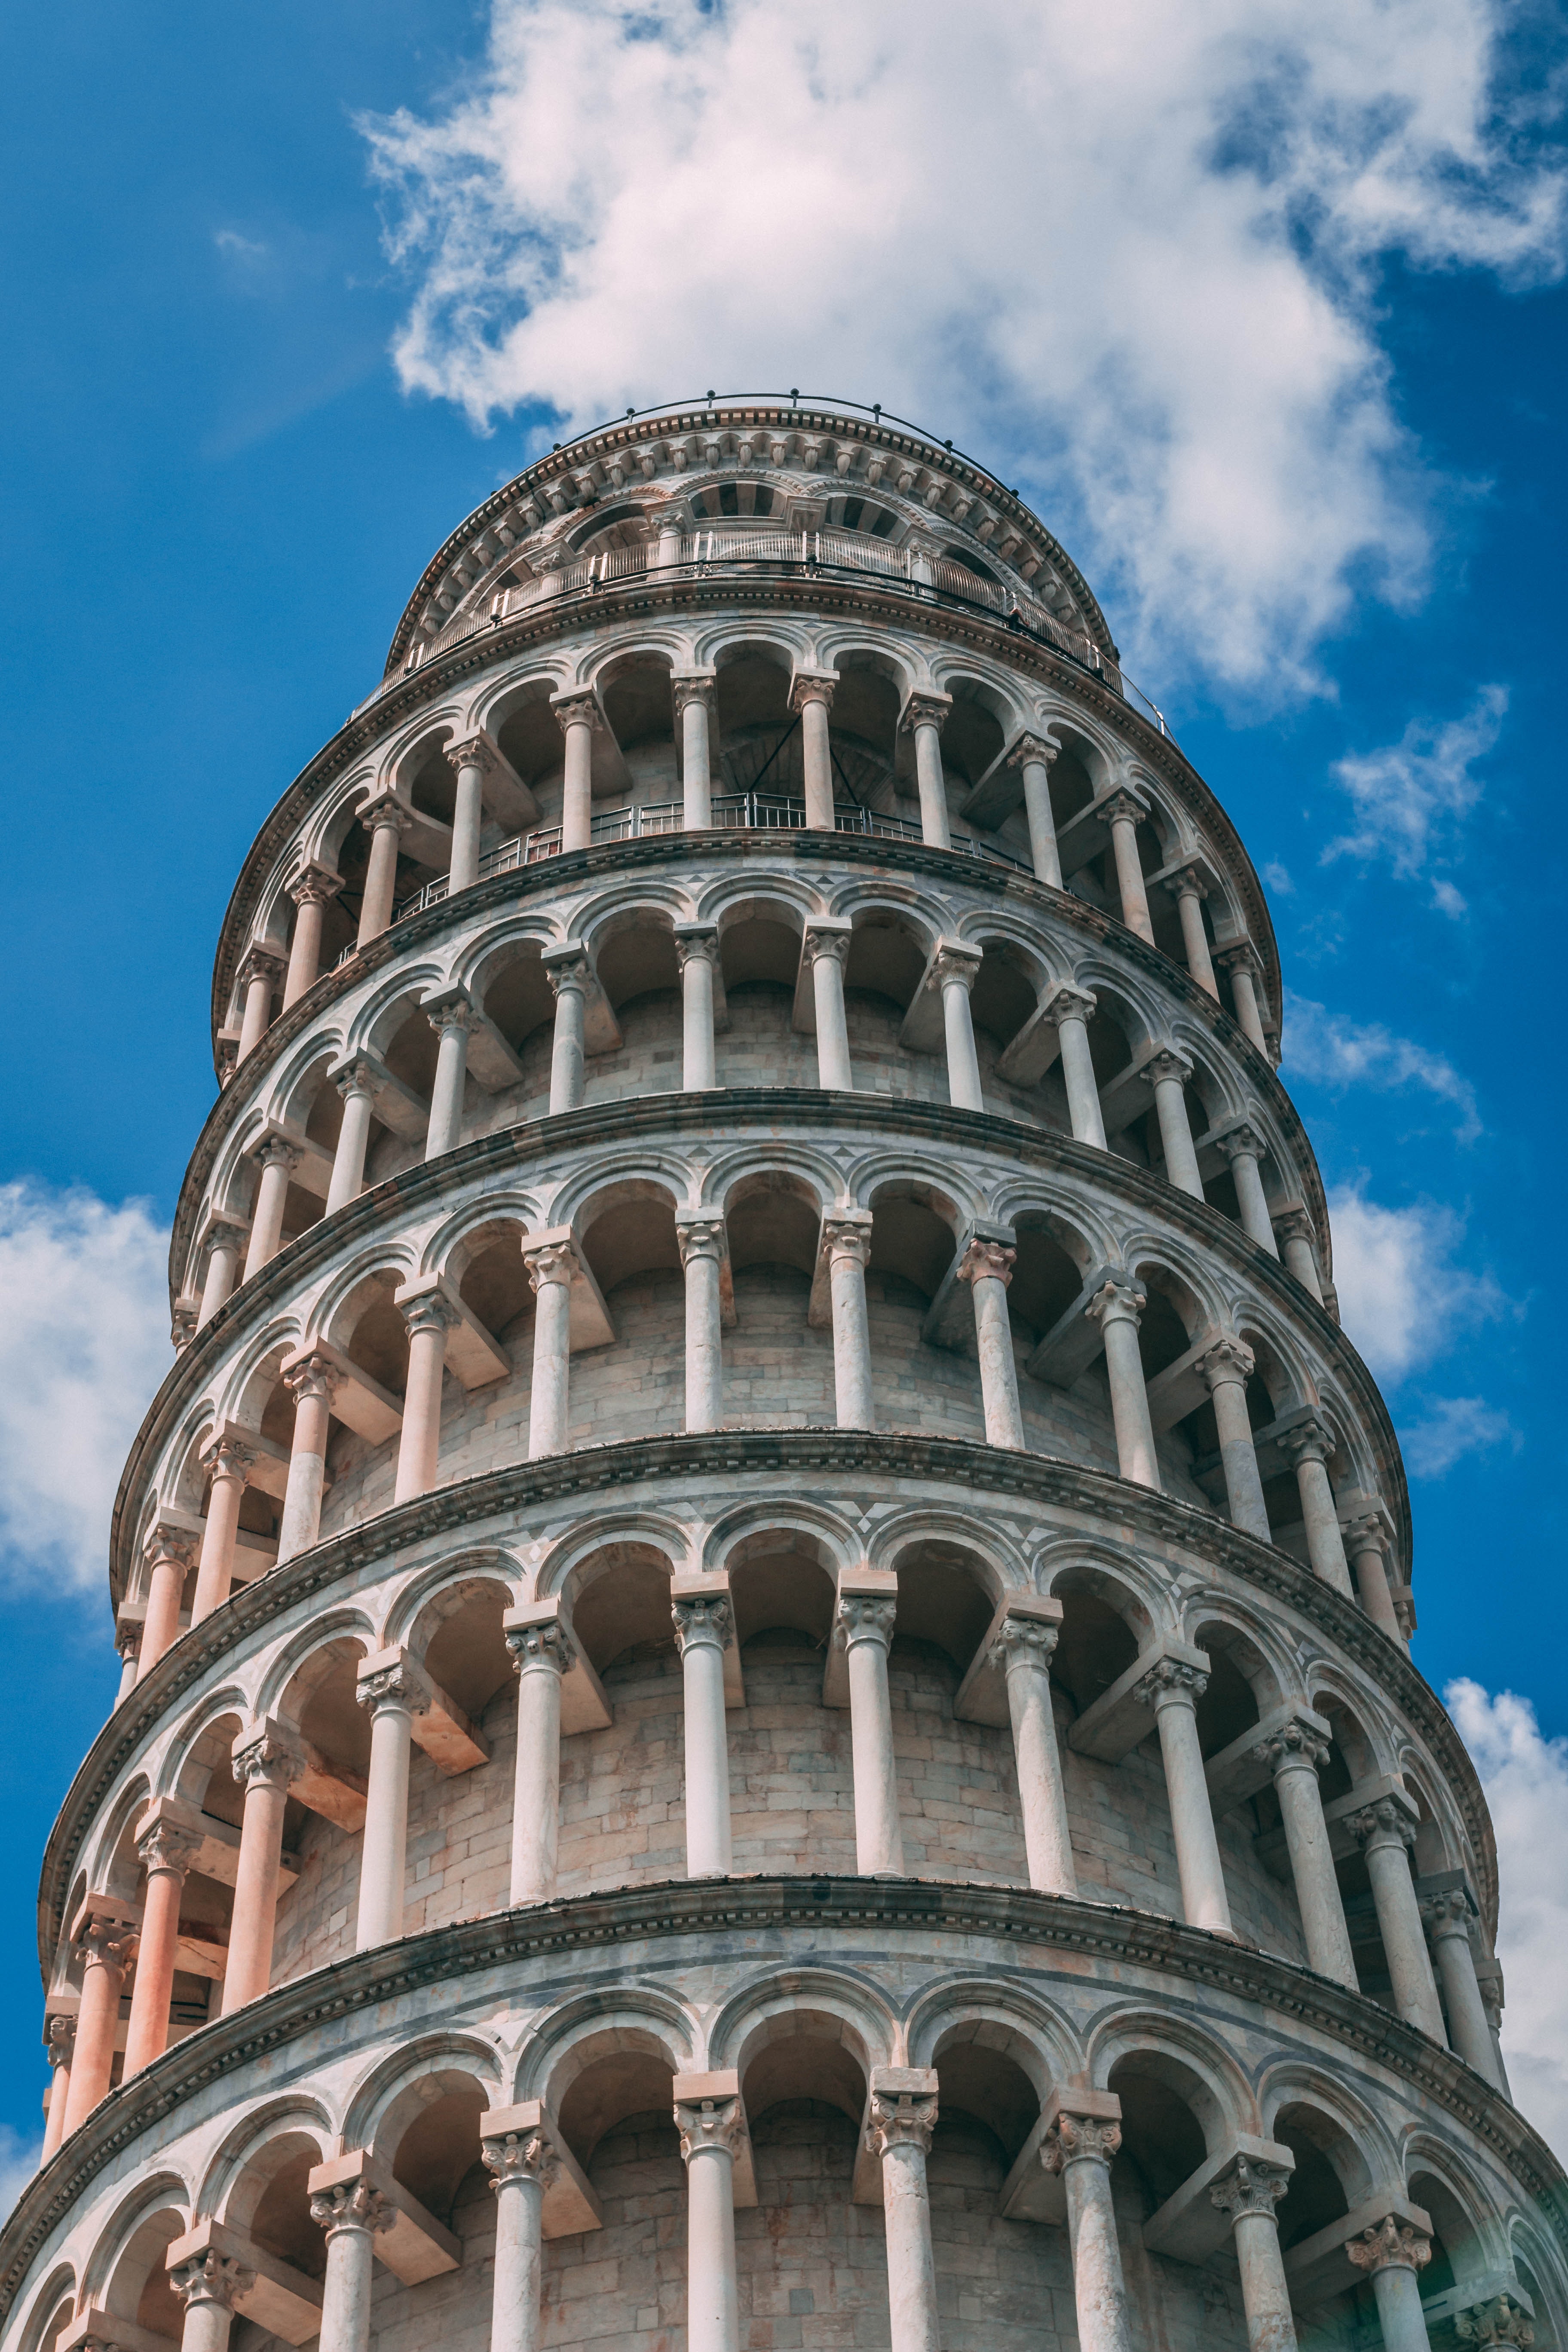
landmark, architecture, tower, building, sky, classical architecture, baptistery, facade, dome, city, metropolis, historic site, ancient roman architecture, byzantine architecture, national historic landmark, medieval architecture, skyscraper, monument, condominium, tourism